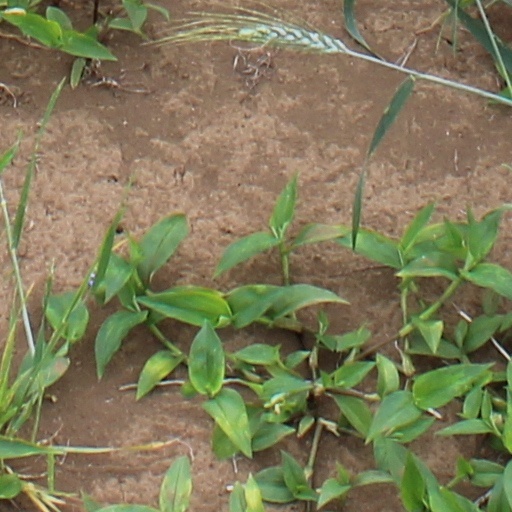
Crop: wheat